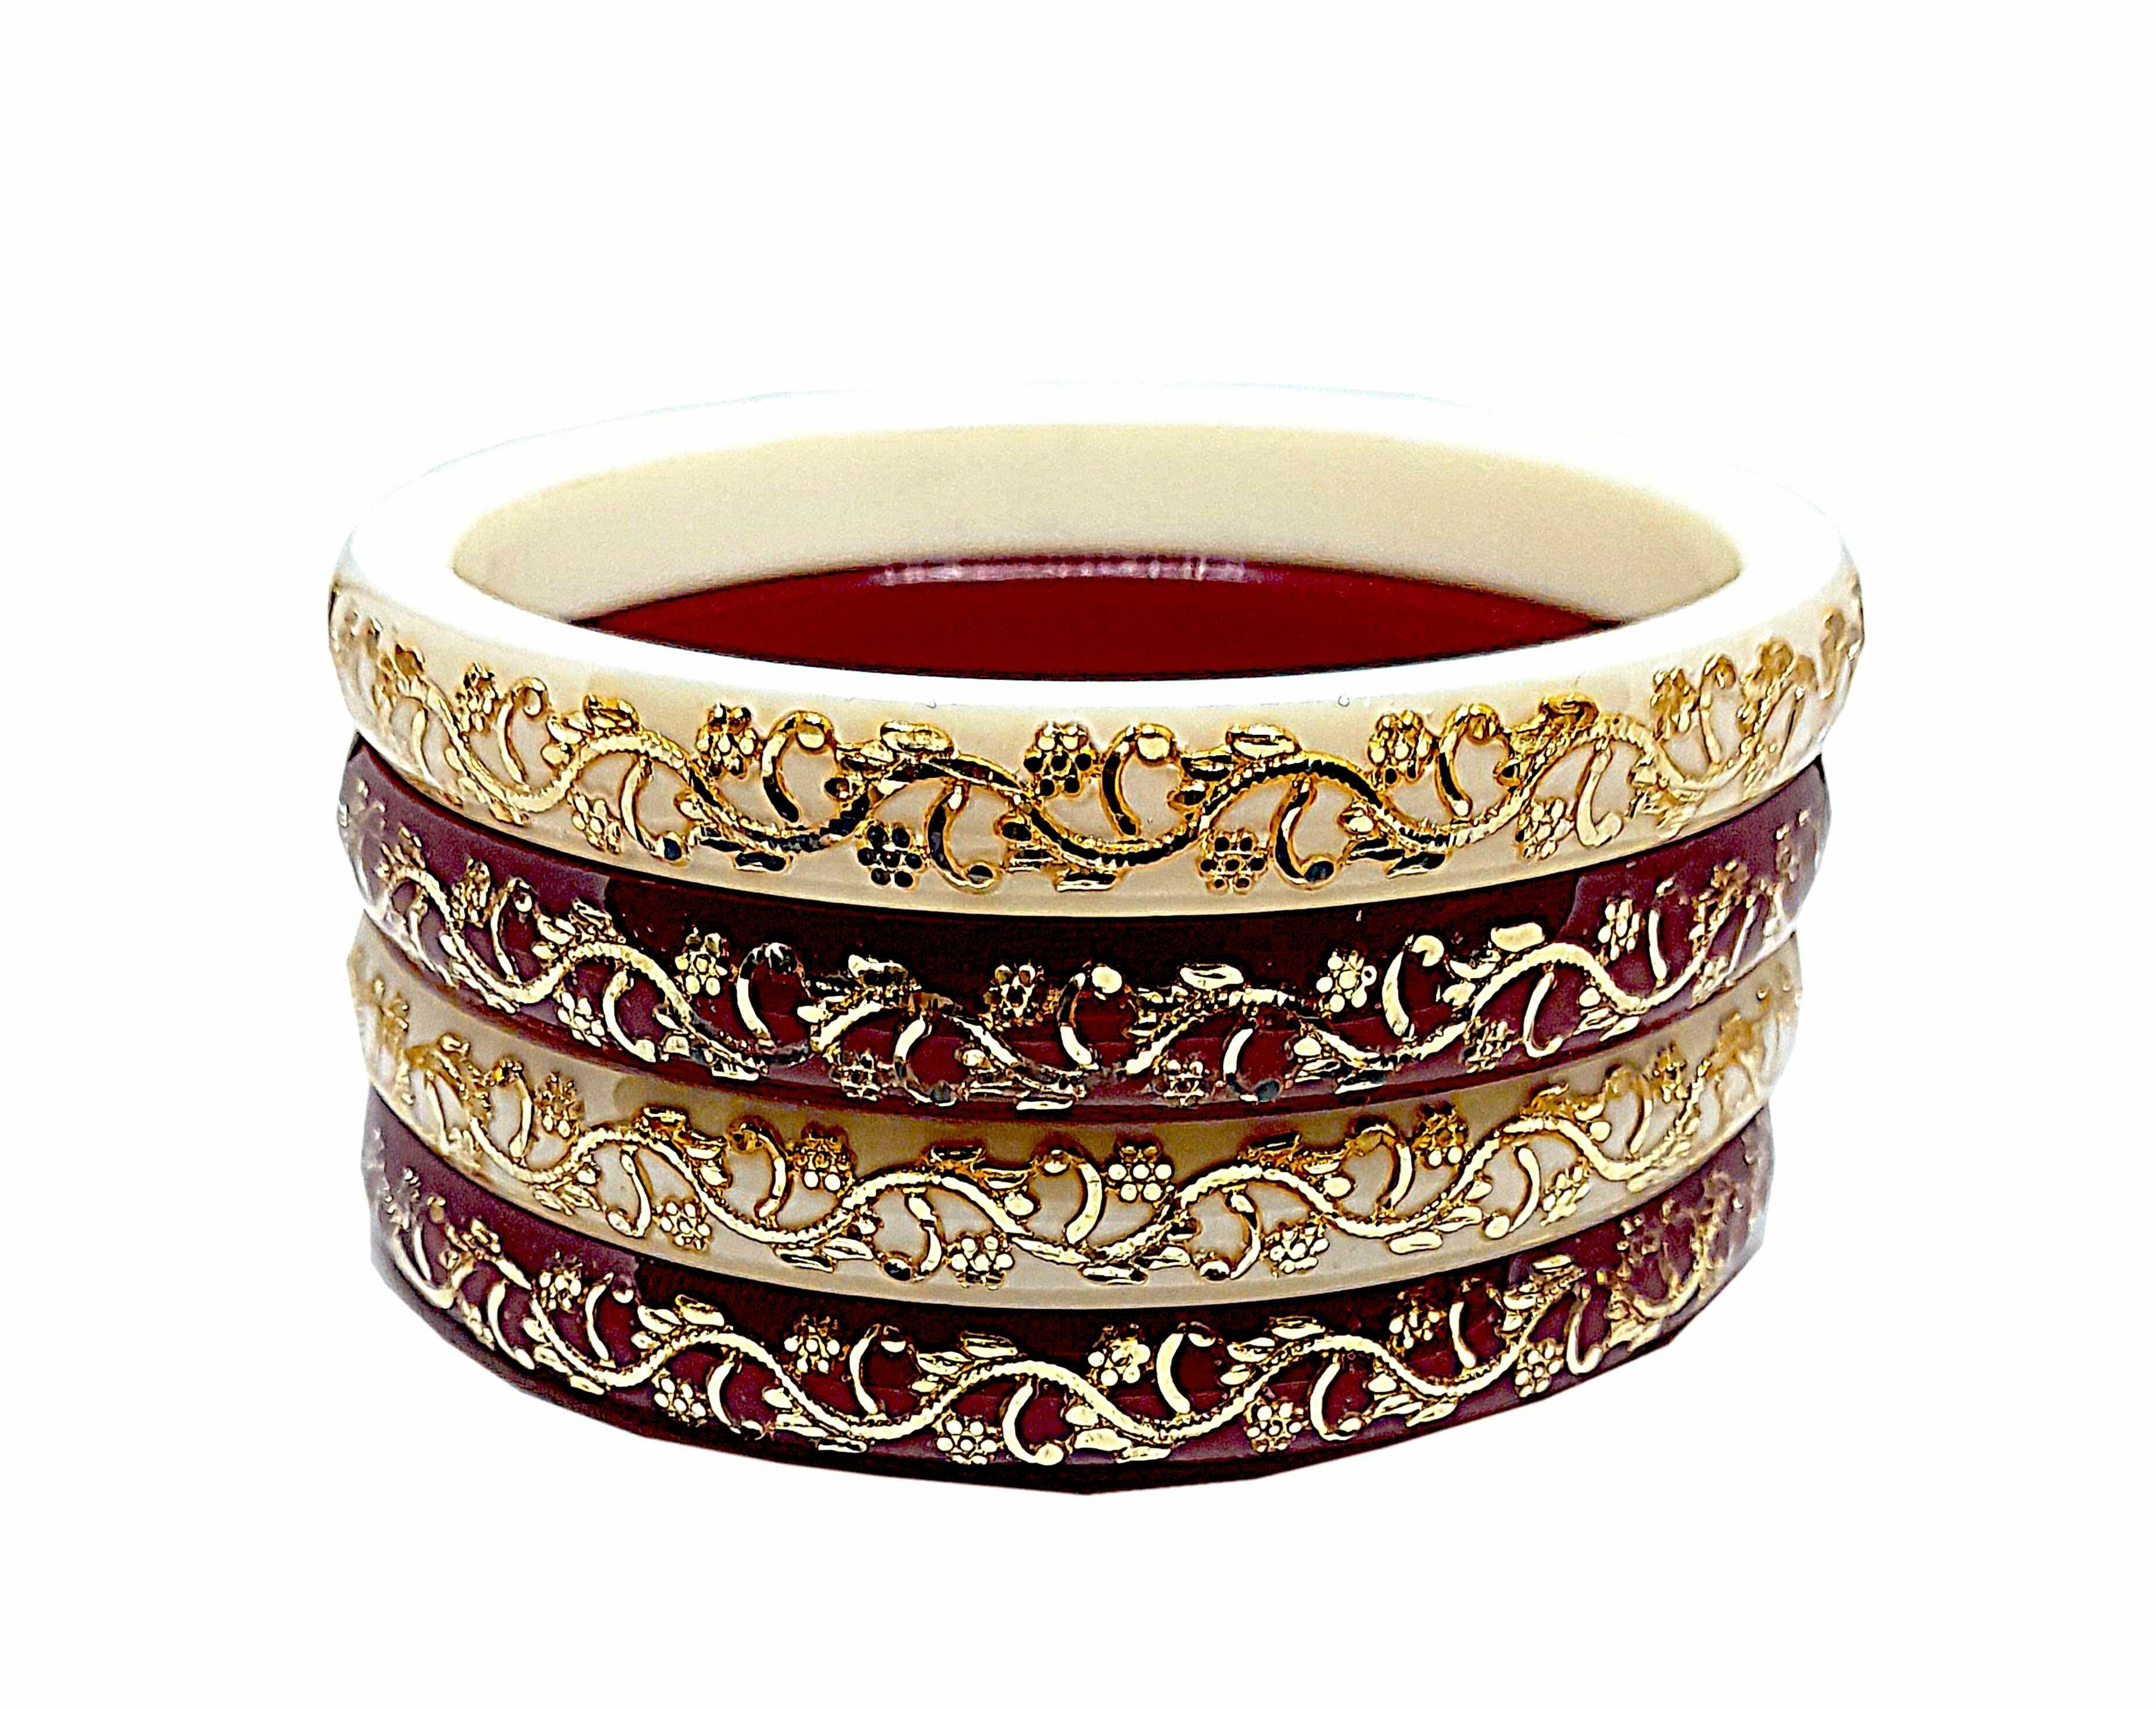
BOVZEN Laminated Gold Plated Acrylic Shakha Pola Multicolor Bangle Set Pack of 4(Size 2-12)
Type: Bangles
Brand: BOVZEN
Price: Rs. 599
 Handmade Laminated Gold Plated Bangles,Best quality Gold plating on Copper for long lasting,Base material is high quality Acrylic pipe.Due to Lamination, it looks Shiny and smooth. Also the Lamination protects from water.Avoid scratches on the lamination for long lasting.
Features: Handmade Gold Plated Bangles### Its from West Bengal###Best quality Gold plating on Copper for long lasting###Base material is high quality Acrylic pipe
Included: Two-Pair-of-Gold-Plated-White&-Red-Pola-Acrylic-Bangles